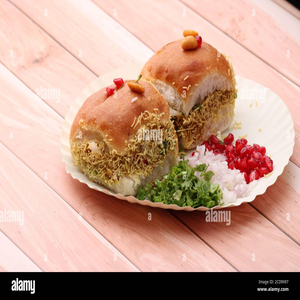
Dish: dabeli